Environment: real
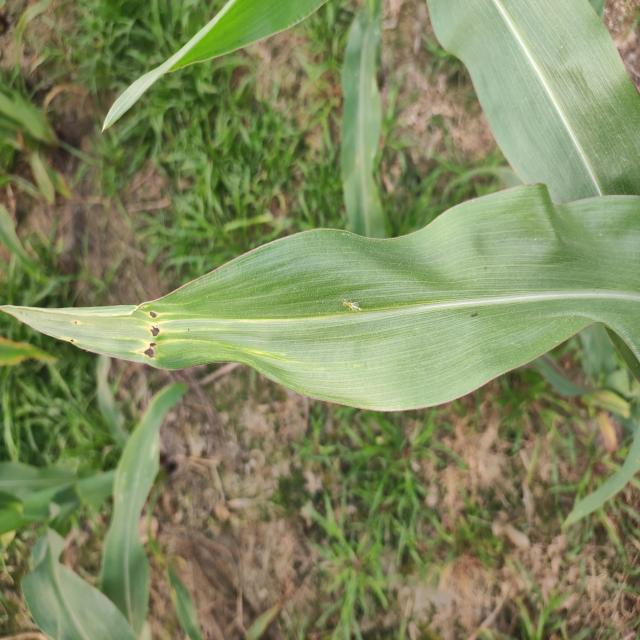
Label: fall_armyworm